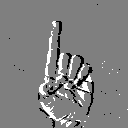
ASL letter: d